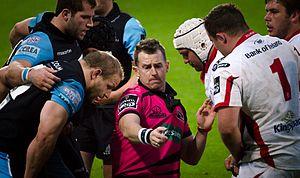
Nigel Owens est un arbitre professionnel de rugby à XV, né le 18 juin 1971 dans le village de Mynyddcerrig, près de Llanelli. Sa langue maternelle est le gallois.